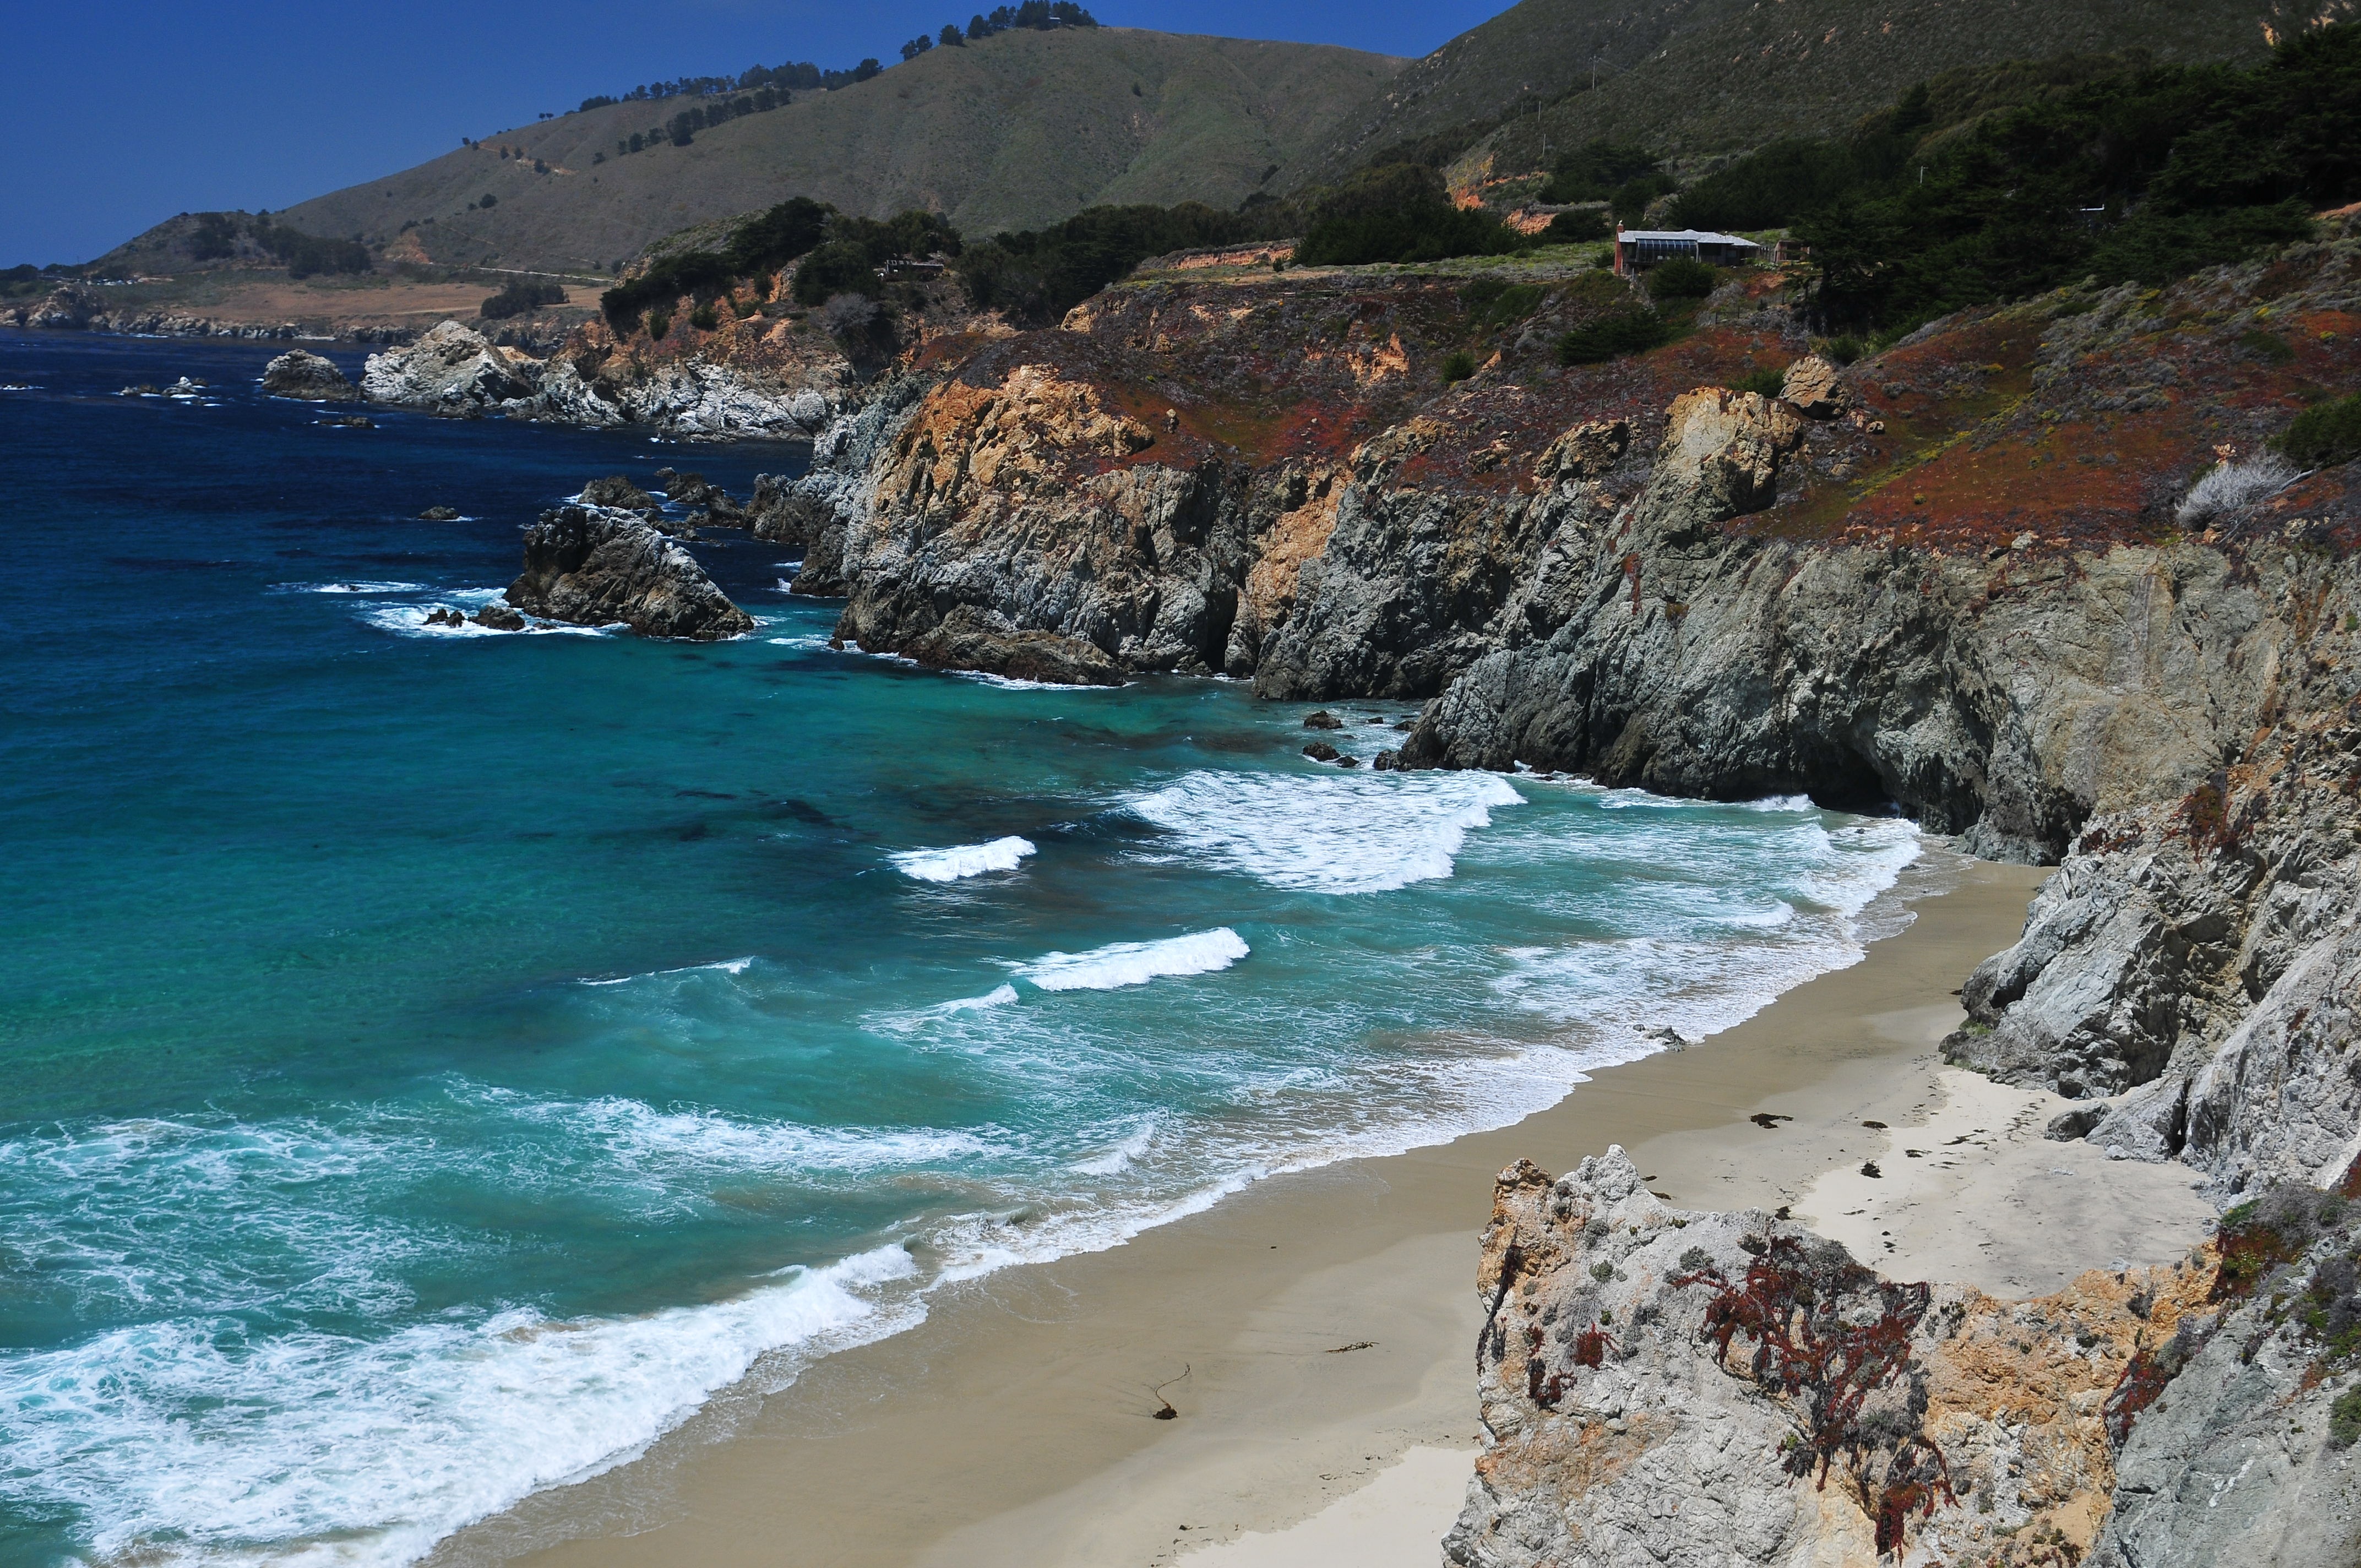
beach, landscape, sea, coast, water, nature, outdoor, sand, rock, ocean, horizon, sky, sun, sunset, shore, wave, coastal, summer, vacation, travel, coastline, cliff, surf, cove, relax, paradise, scenic, tropical, natural, seascape, holiday, bay, island, blue, tourism, leisure, terrain, body of water, rocks, sunny, fun, relaxation, happy, cape, landform, geographical feature, wind wave